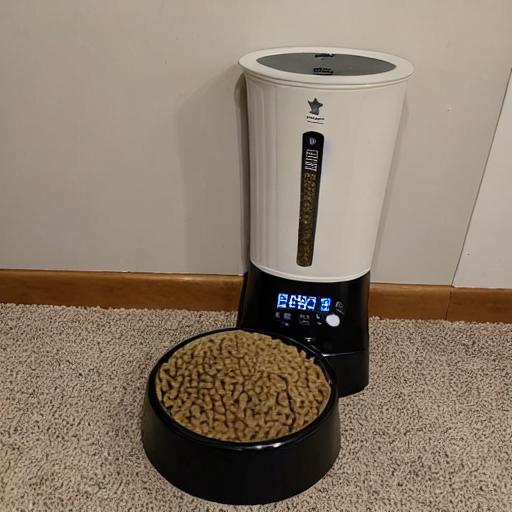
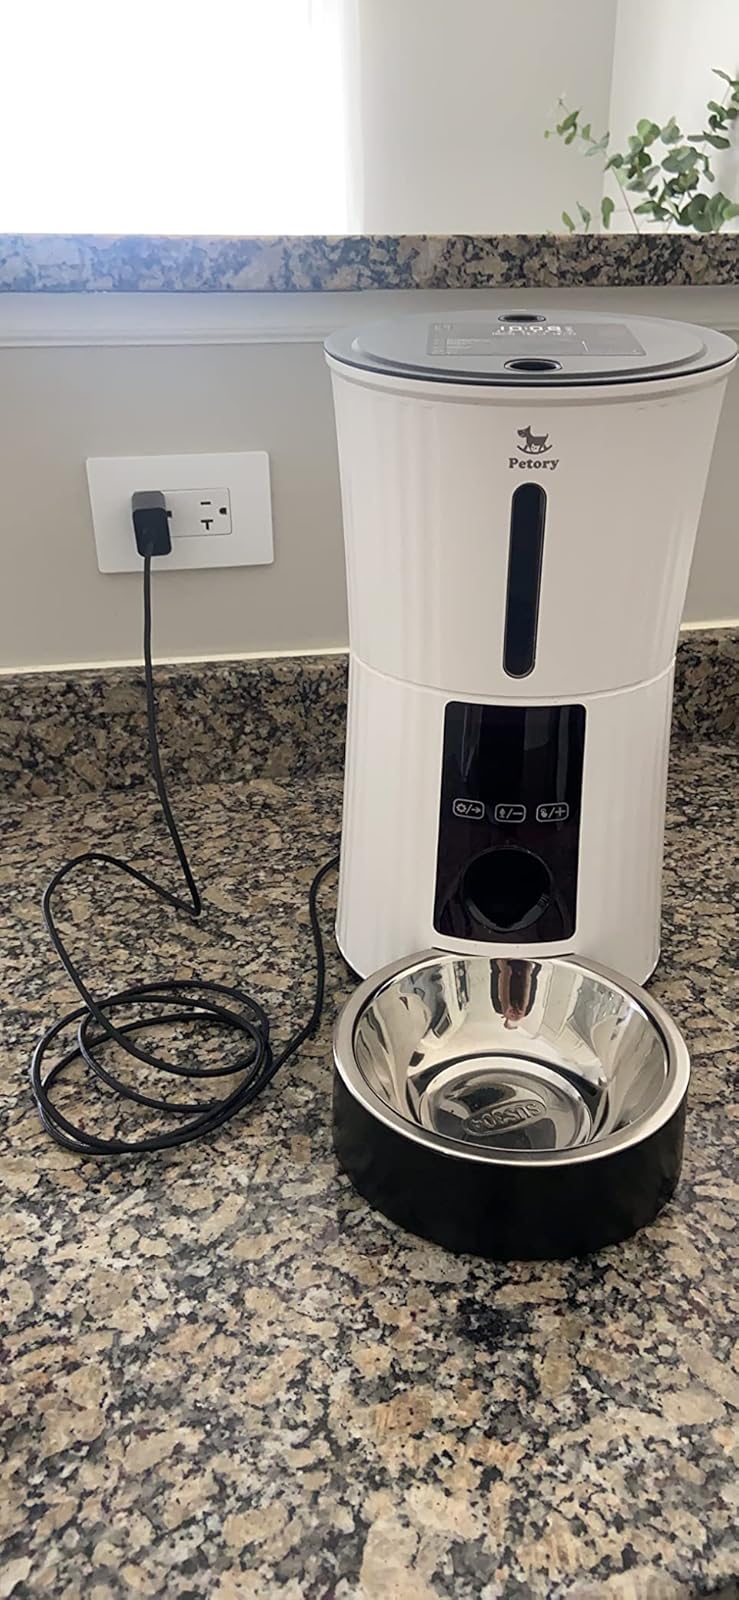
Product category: items_feeder
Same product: no